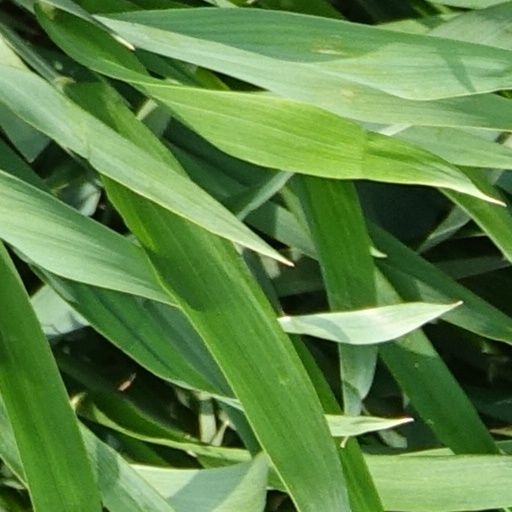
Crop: wheat